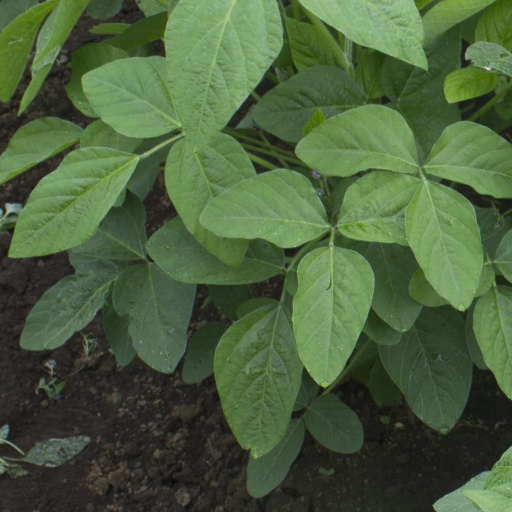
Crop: soybean